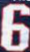
Number: 6